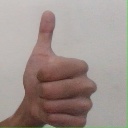
अक्षर: थ